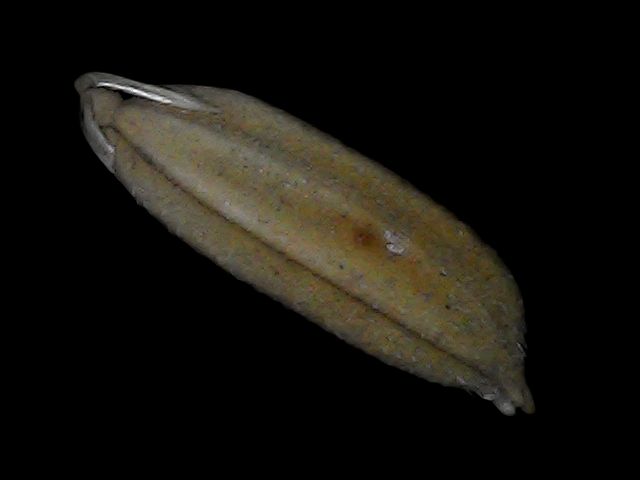
Rice variety: Bd72